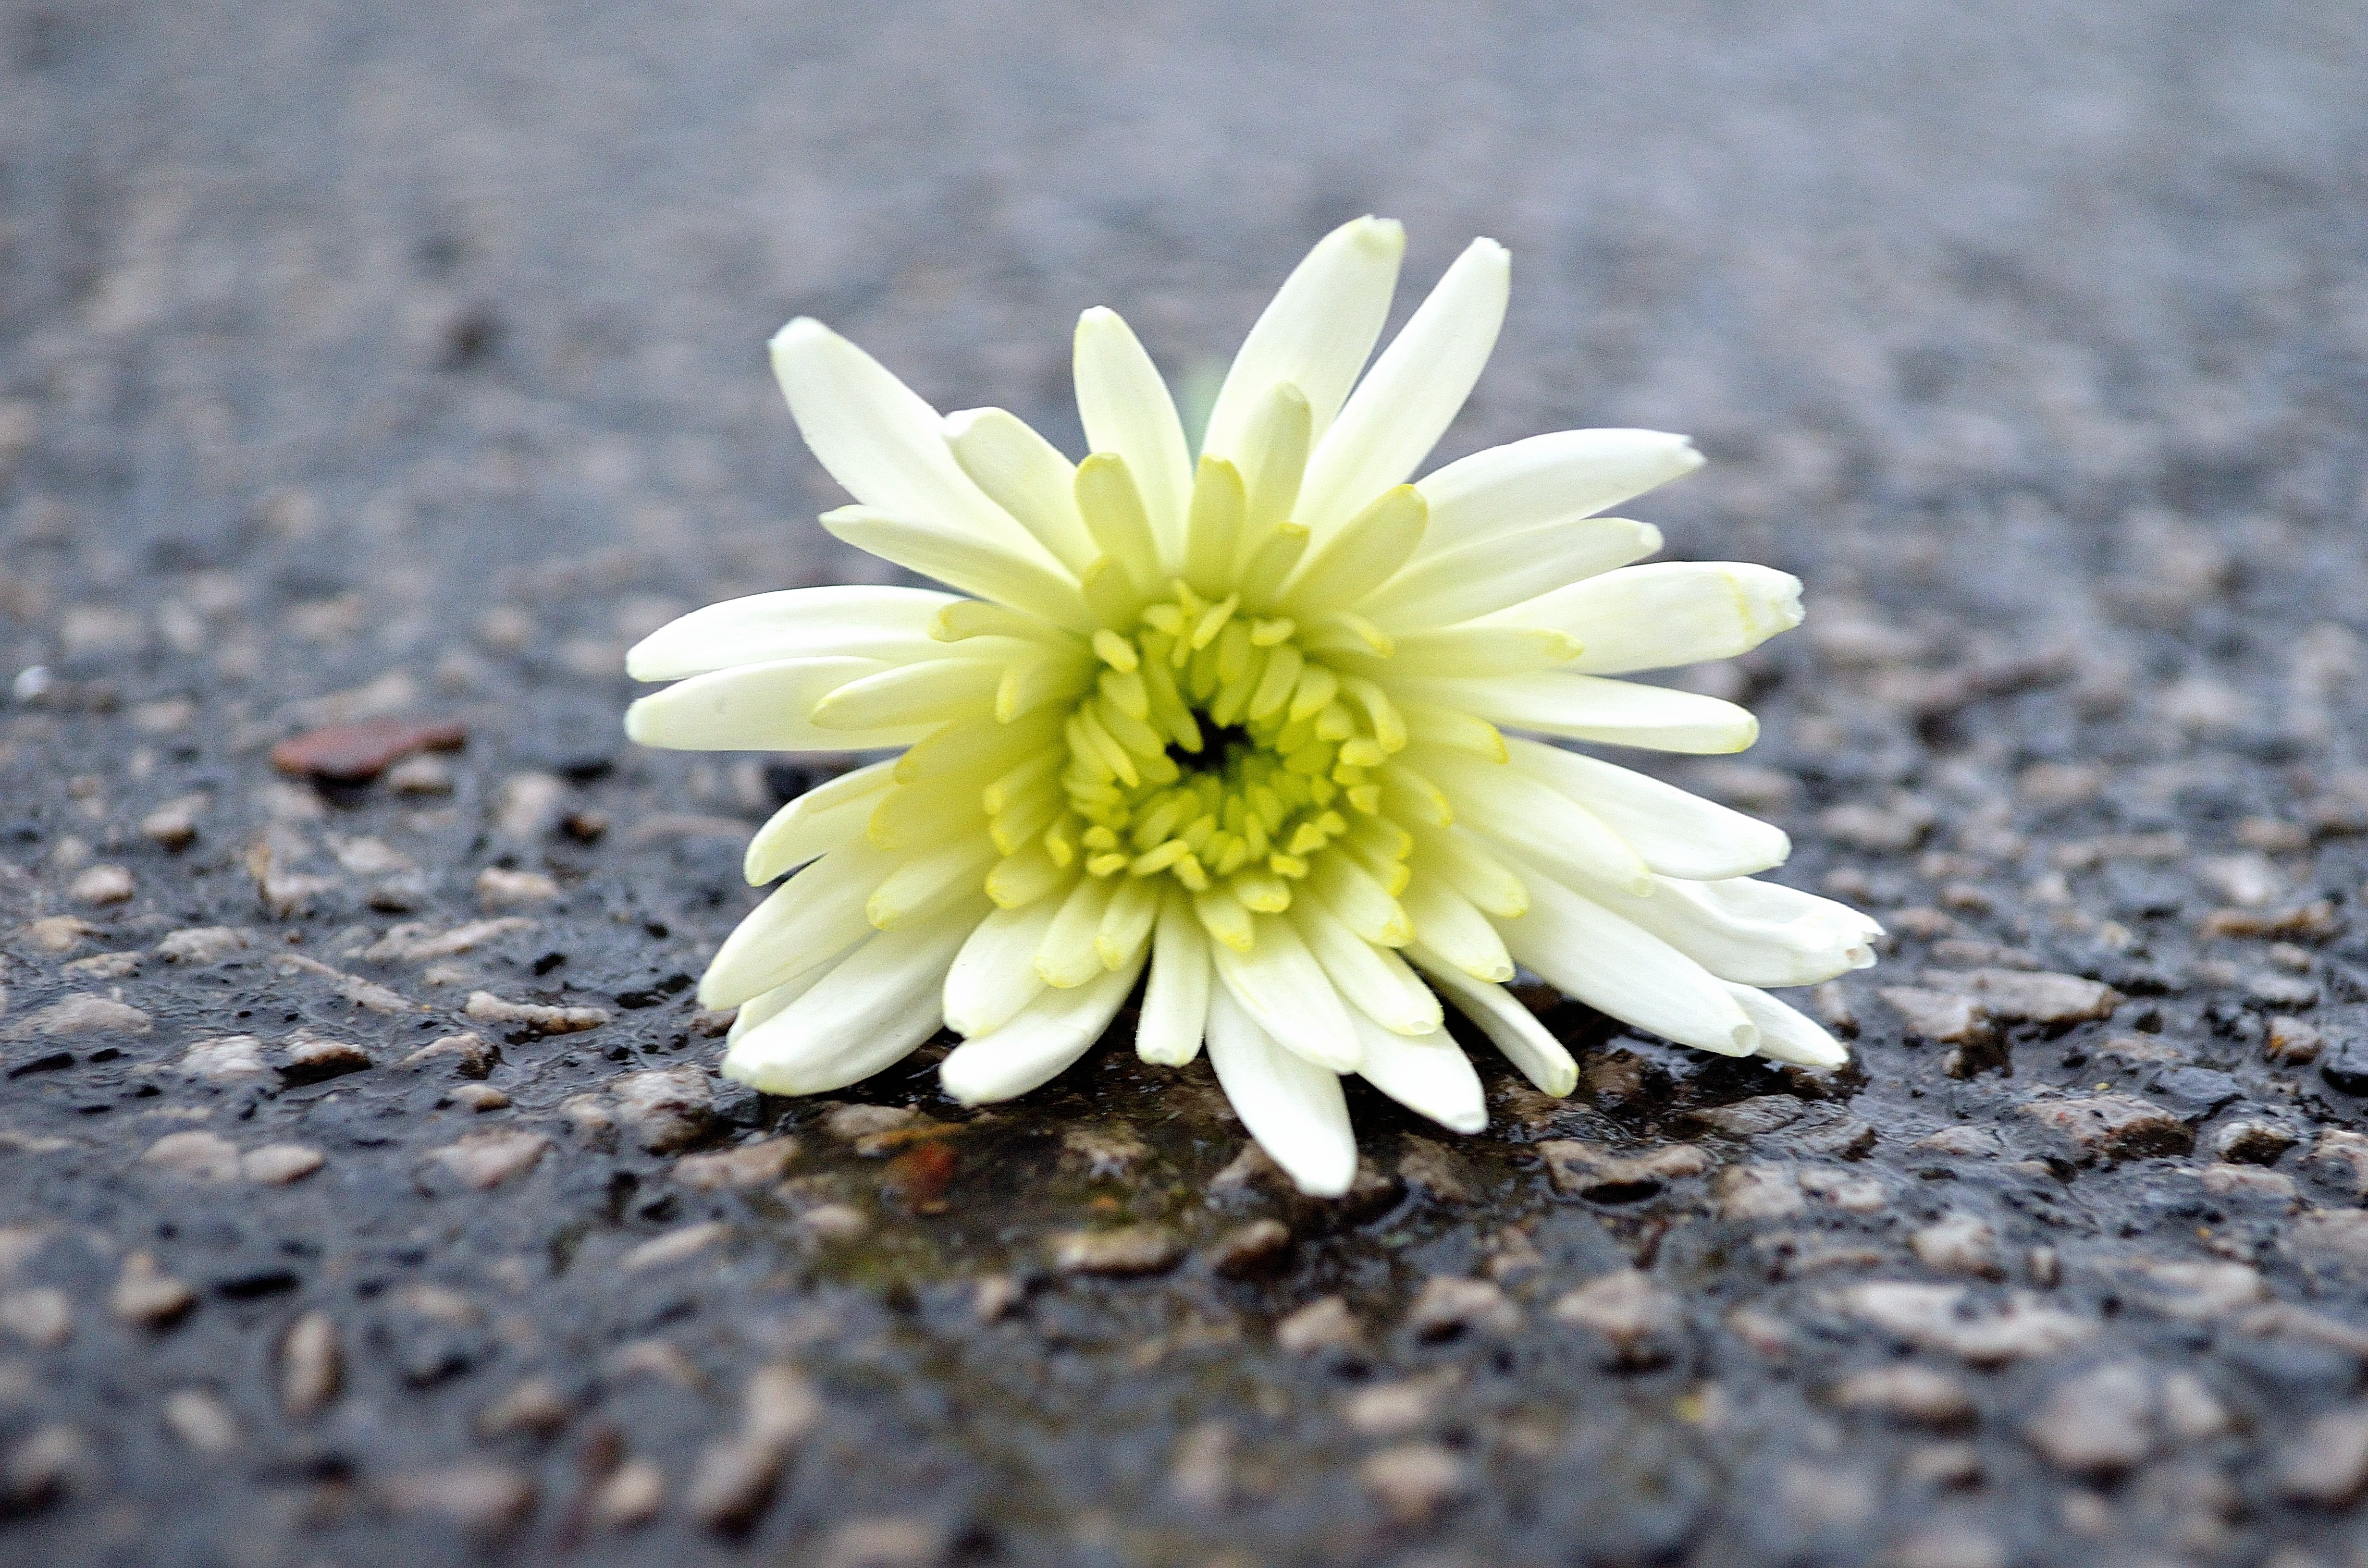
nature, plant, flower, petal, daisy, decoration, macro, botany, yellow, flora, wildflower, close up, background, roads, decorations, macro photography, flowering plant, daisy family, oxeye daisy, plant stem, land plant